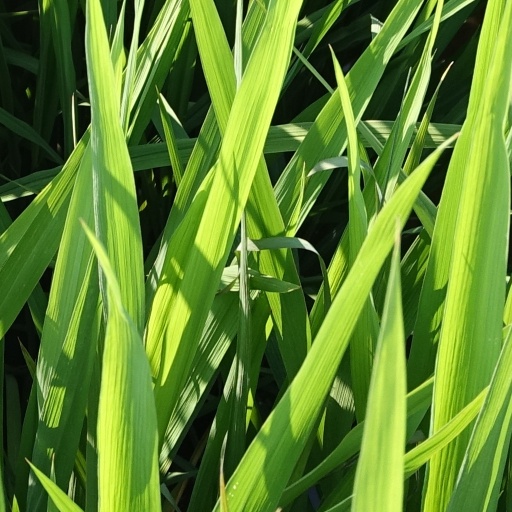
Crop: rice